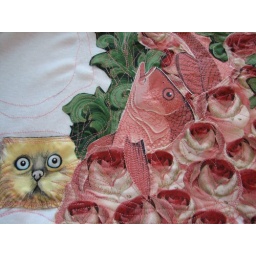
fish in the flower garden